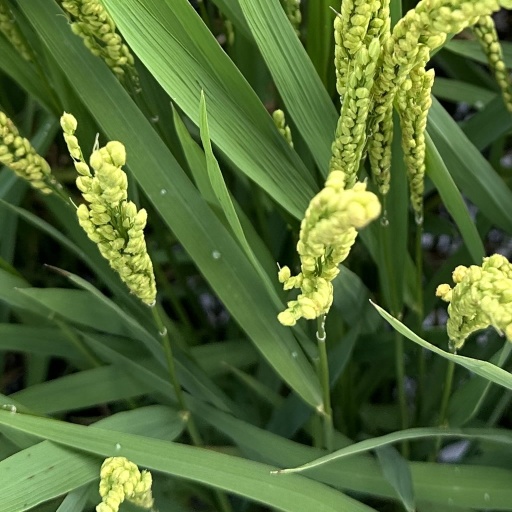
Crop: rice